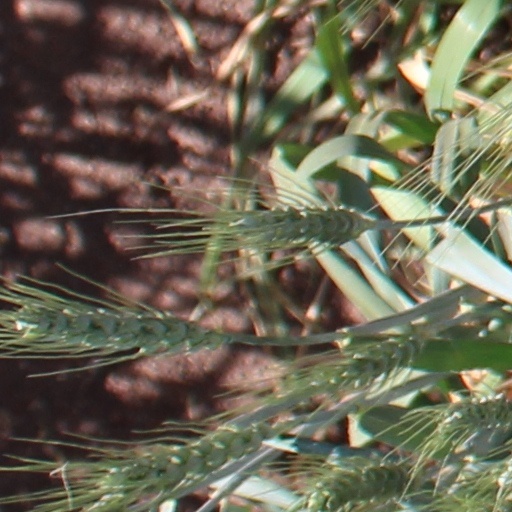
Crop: wheat